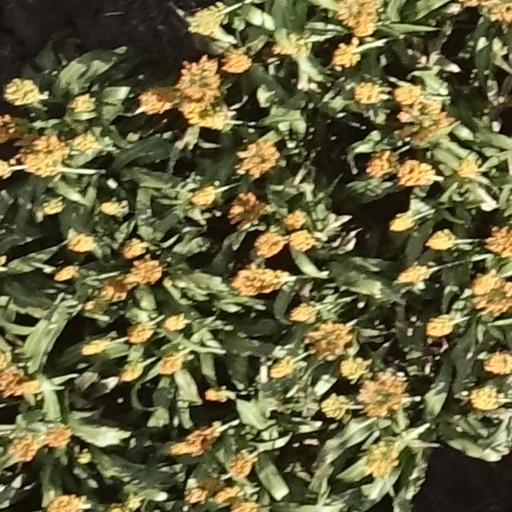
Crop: sorghum